Earl Paulk

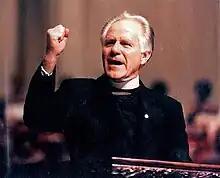
Earl Pearly Paulk, Jr.

Earl Pearly Paulk, Jr. (May 30, 1927 – March 29, 2009) was an American televangelist and the founder of the Cathedral at Chapel Hill, a charismatic/Pentecostal megachurch in Decatur, Georgia, a suburb of Atlanta. Noted as "one of the country’s first great independent megachurches", Paulk's church gained an international reputation for combining liturgical arts, such as dance and drama, with . Paulk was also known for his lifelong crusade against racism.